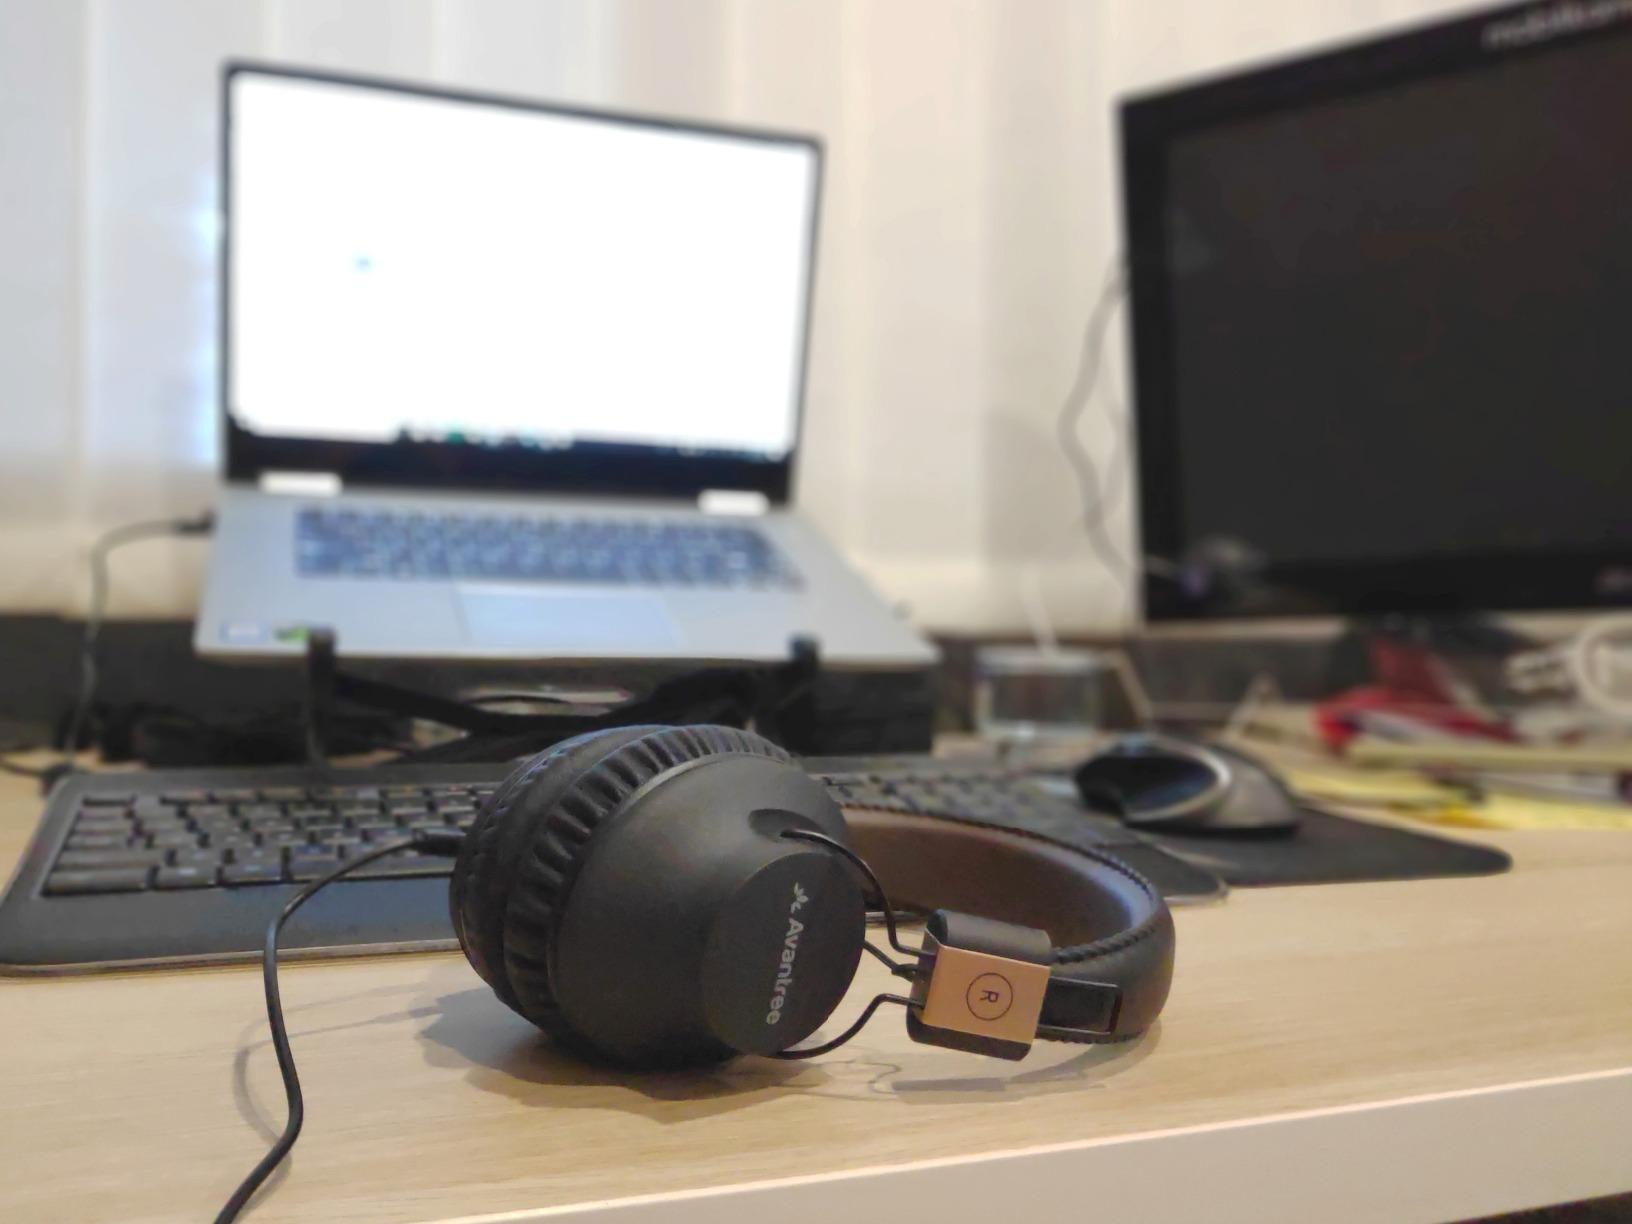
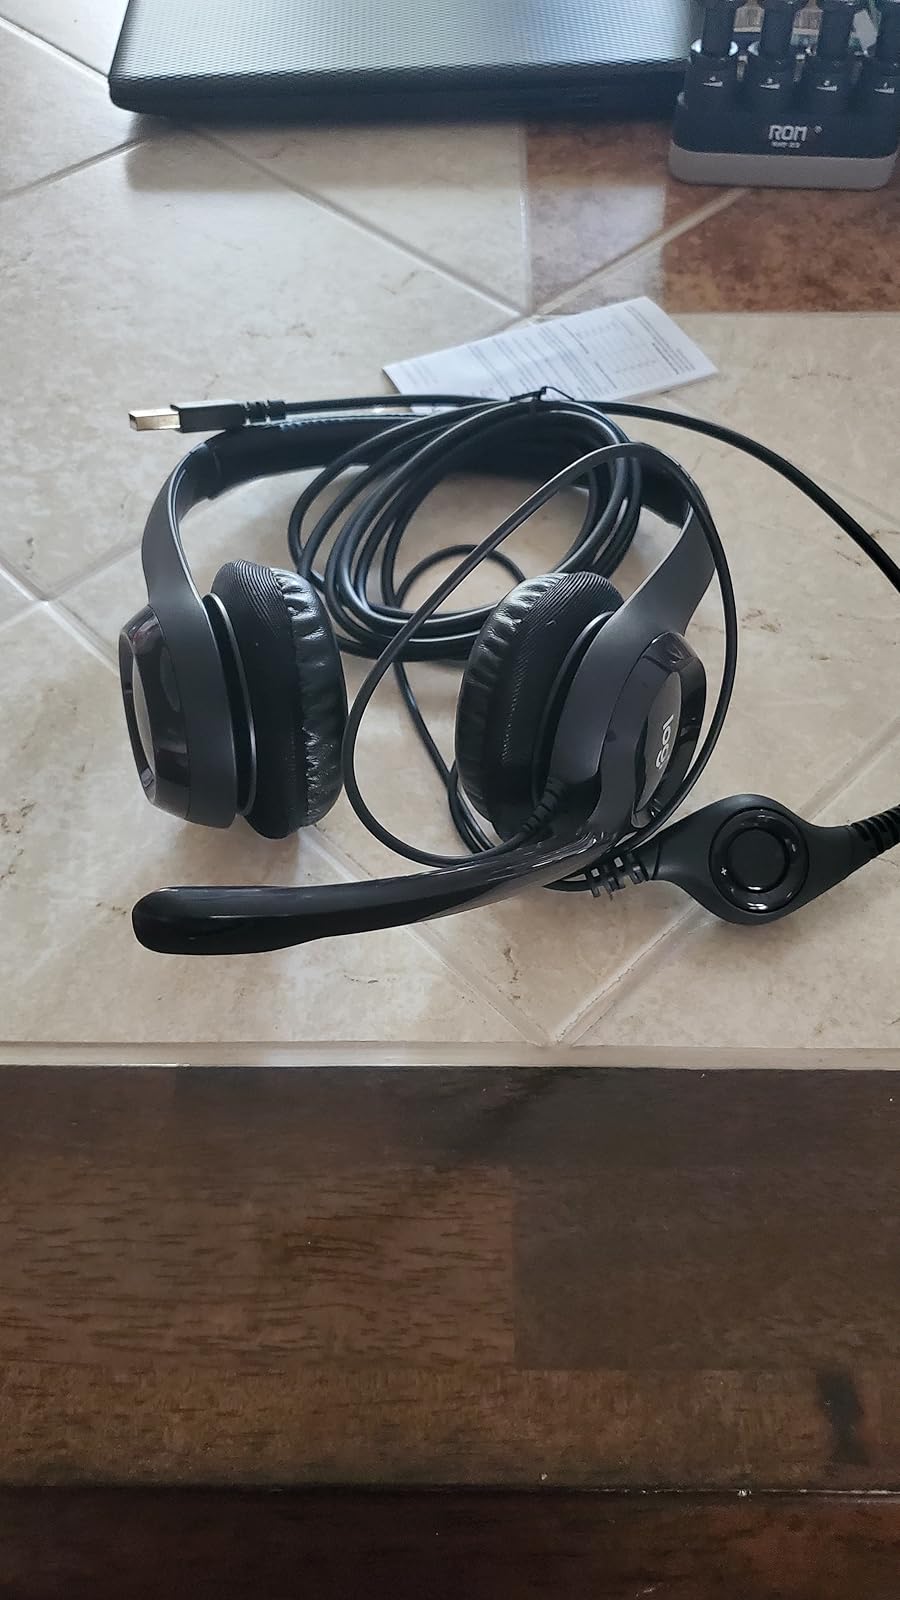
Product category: headphones
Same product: no